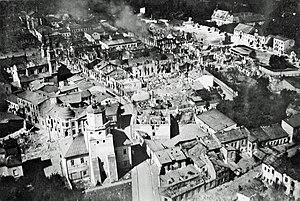
Wieluń est une ville de 25 500 habitants du centre de la Pologne. Elle est située dans la voïvodie de Łódź depuis 1999, elle était précédemment dans le voïvodie de Sieradz